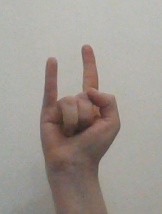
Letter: la